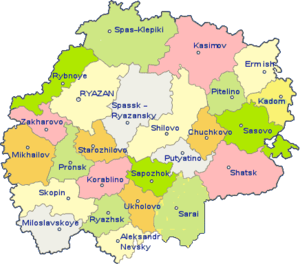
La Russie est une république fédérale qui est également le plus grand pays du monde et l'un des plus peuplés, où vivent plus d'une centaine de nationalités reconnues. L'administration du pays repose sur un découpage comportant plusieurs niveaux de subdivisions dont les deux premiers sont les sujets fédéraux et les raions. Il existe différents types de sujets fédéraux qui se différencient par leur degré d'autonomie et leur administration et qui reflètent la diversité des populations et de leur histoire. Au niveau local on trouve par ordre décroissant de population les villes qui obtiennent ce statut du pouvoir central, les communes urbaines et les communes rurales.